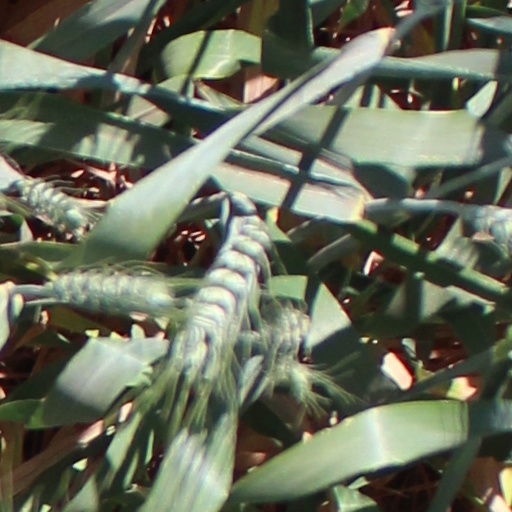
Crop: wheat